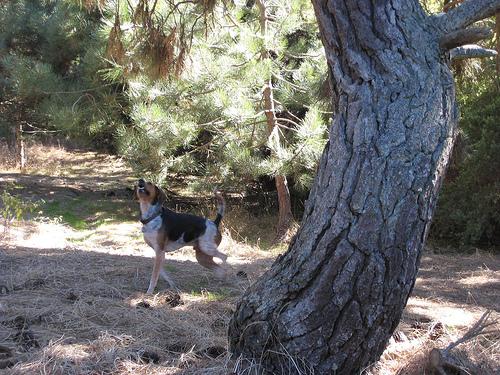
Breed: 217-n000050-bluetick